World War II: European Theater of Operations

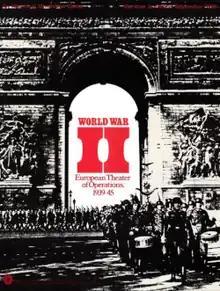
SPI edition, 1973

The SPI edition is a two-player game of Allies versus Axis forces, although provision has been made for a three-player game where the third player controls the Soviet forces. The game has less than 400 counters, a 12-page rulebook and a single 22" x 28" hex grid map covering all of Europe and the Middle East.